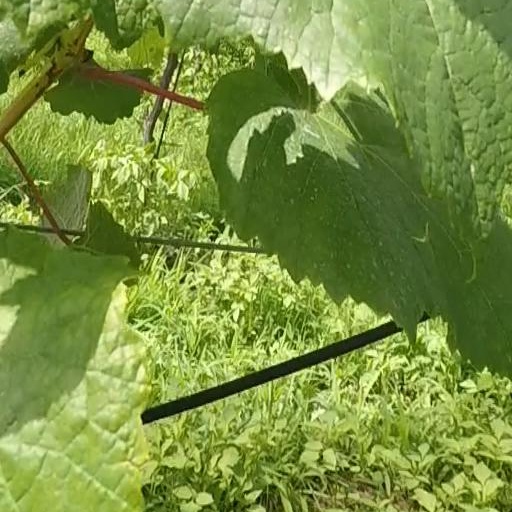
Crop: grape